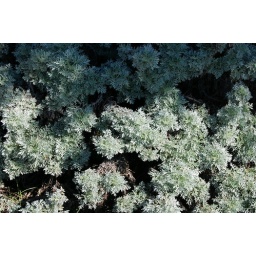
An interesting green plant in Berkeley. Again, don't know what it is.